List of 4000-series integrated circuits

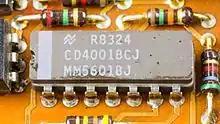
CD4001B quad 2-input NOR gate in DIP-14 package, manufactured by National Semiconductor in 1983

Since there are numerous 4000-series parts, this section groups related combinational logic parts to make it easier for the reader to choose part numbers.